Real Colegio Complutense

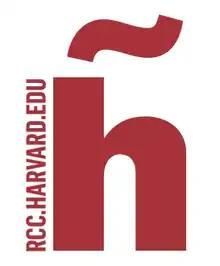

The Real Colegio Complutense at Harvard University (RCC) in Cambridge, Massachusetts is an academic institution aimed at providing intellectual exchange between Harvard and the Spanish Academia. It is named after Spanish largest university, the Universidad Complutense de Madrid, which established it in cooperation with Harvard University.